Michaela Jill Murphy

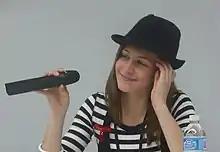
Murphy at Anime North in 2009

At the age of 7, Murphy began auditioning for voice over roles and parts where she provided automated dialogue replacement (ADR) and additional voices. Her first voice role was in the Pixar animated film "Finding Nemo", where she played one of the school fishes and baby turtles. Murphy played the role of Chaca in "Kronk's New Groove", and reprised the role in the spin-off series "The Emperor's New School". She later called it the "most fun" voice acting she has ever done.